Ken McGregor

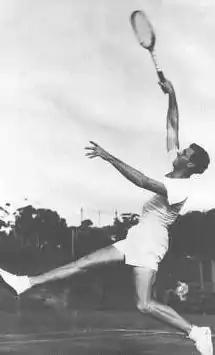
McGregor hitting a smash in the early 1950s

In 1951 and 1952 McGregor and Frank Sedgman won seven consecutive Grand Slam doubles titles – a feat that is unmatched to this day.